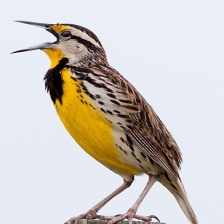
Species: EASTERN MEADOWLARK
Scientific name: STURNELLA MAGNA